Saint George

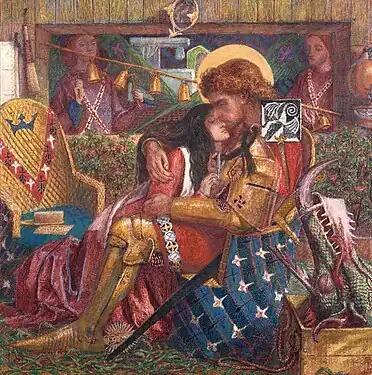
"The Wedding of St George and Princess Sabra" by Dante Gabriel Rossetti (1857)

George is described as a prophetic figure in Islamic sources. George is venerated by some Christians and Muslims because of his composite personality combining several biblical, Quranic and other ancient mythical heroes. In some sources, he is identified with Elijah or Mar Elis, George or Mar Jirjus and in others as al-Khidr. The last epithet meaning the "green prophet", is common to Christian, Muslim, and Druze folk piety. Samuel Curtiss who visited an artificial cave dedicated to him where he is identified with Elijah, reports that childless Muslim women used to visit the shrine to pray for children. Per tradition, he was brought to his place of martyrdom in chains, thus priests of Church of St. George chain the sick especially the mentally ill to a chain for overnight or longer for healing. This is sought after by both Muslims and Christians.